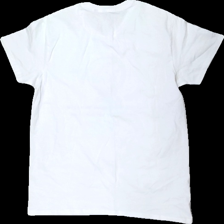
View: back
Type: T-shirt
Category: Unisex
Brand: Missing
Colors: White, Black
Material: 100% Cotton
Pattern: Other
Cut: Regular, C-collar
Size: M
Season: All
Stains: Major
Damage: stains
Damage location: middle center
Price range: <50
Recommended usage: Export
Description: t-shirt with black print